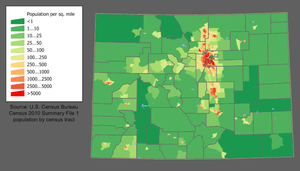
Le Front Range Urban Corridor est une région urbaine qui s'étend immédiatement à l'est du Front Range, une cordillère des montagnes Rocheuses, dans les États américains du Colorado et du Wyoming. Selon le bureau du recensement des États-Unis, la population était estimée en 2007 à 4 175 239 habitants ce qui représente une augmentation de 13,21 % depuis le recensement de 2000.
Le Colorado est un État de l'Ouest américain. Sa capitale est Denver, qui forme avec Aurora une métropole de 3 214 218 habitants, soit plus de la moitié de la population de l'État. Le Colorado est surnommé l'« État du centenaire » car il a intégré l'Union en 1876, 100 ans après la déclaration d'indépendance des États-Unis.